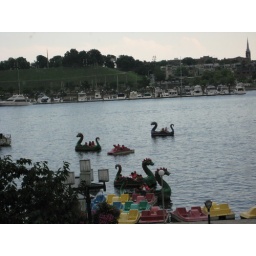
A shot of the dragon-shaped peddle boats at the Inner Harbor in Baltimore, Maryland as seen from our table at Uno's.